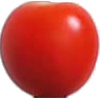
Label: Tomato Cherry Red 1